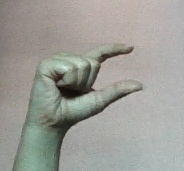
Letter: dal